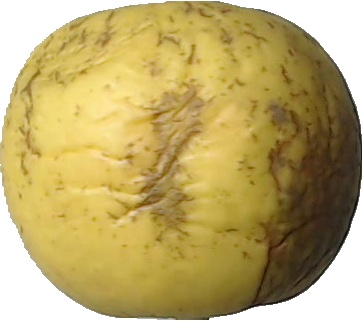
Label: apple_golden_1